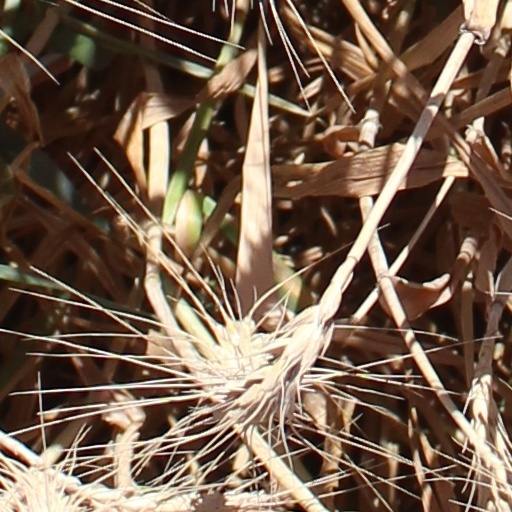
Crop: wheat